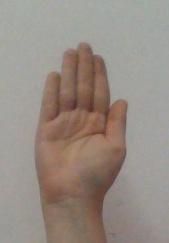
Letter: seen